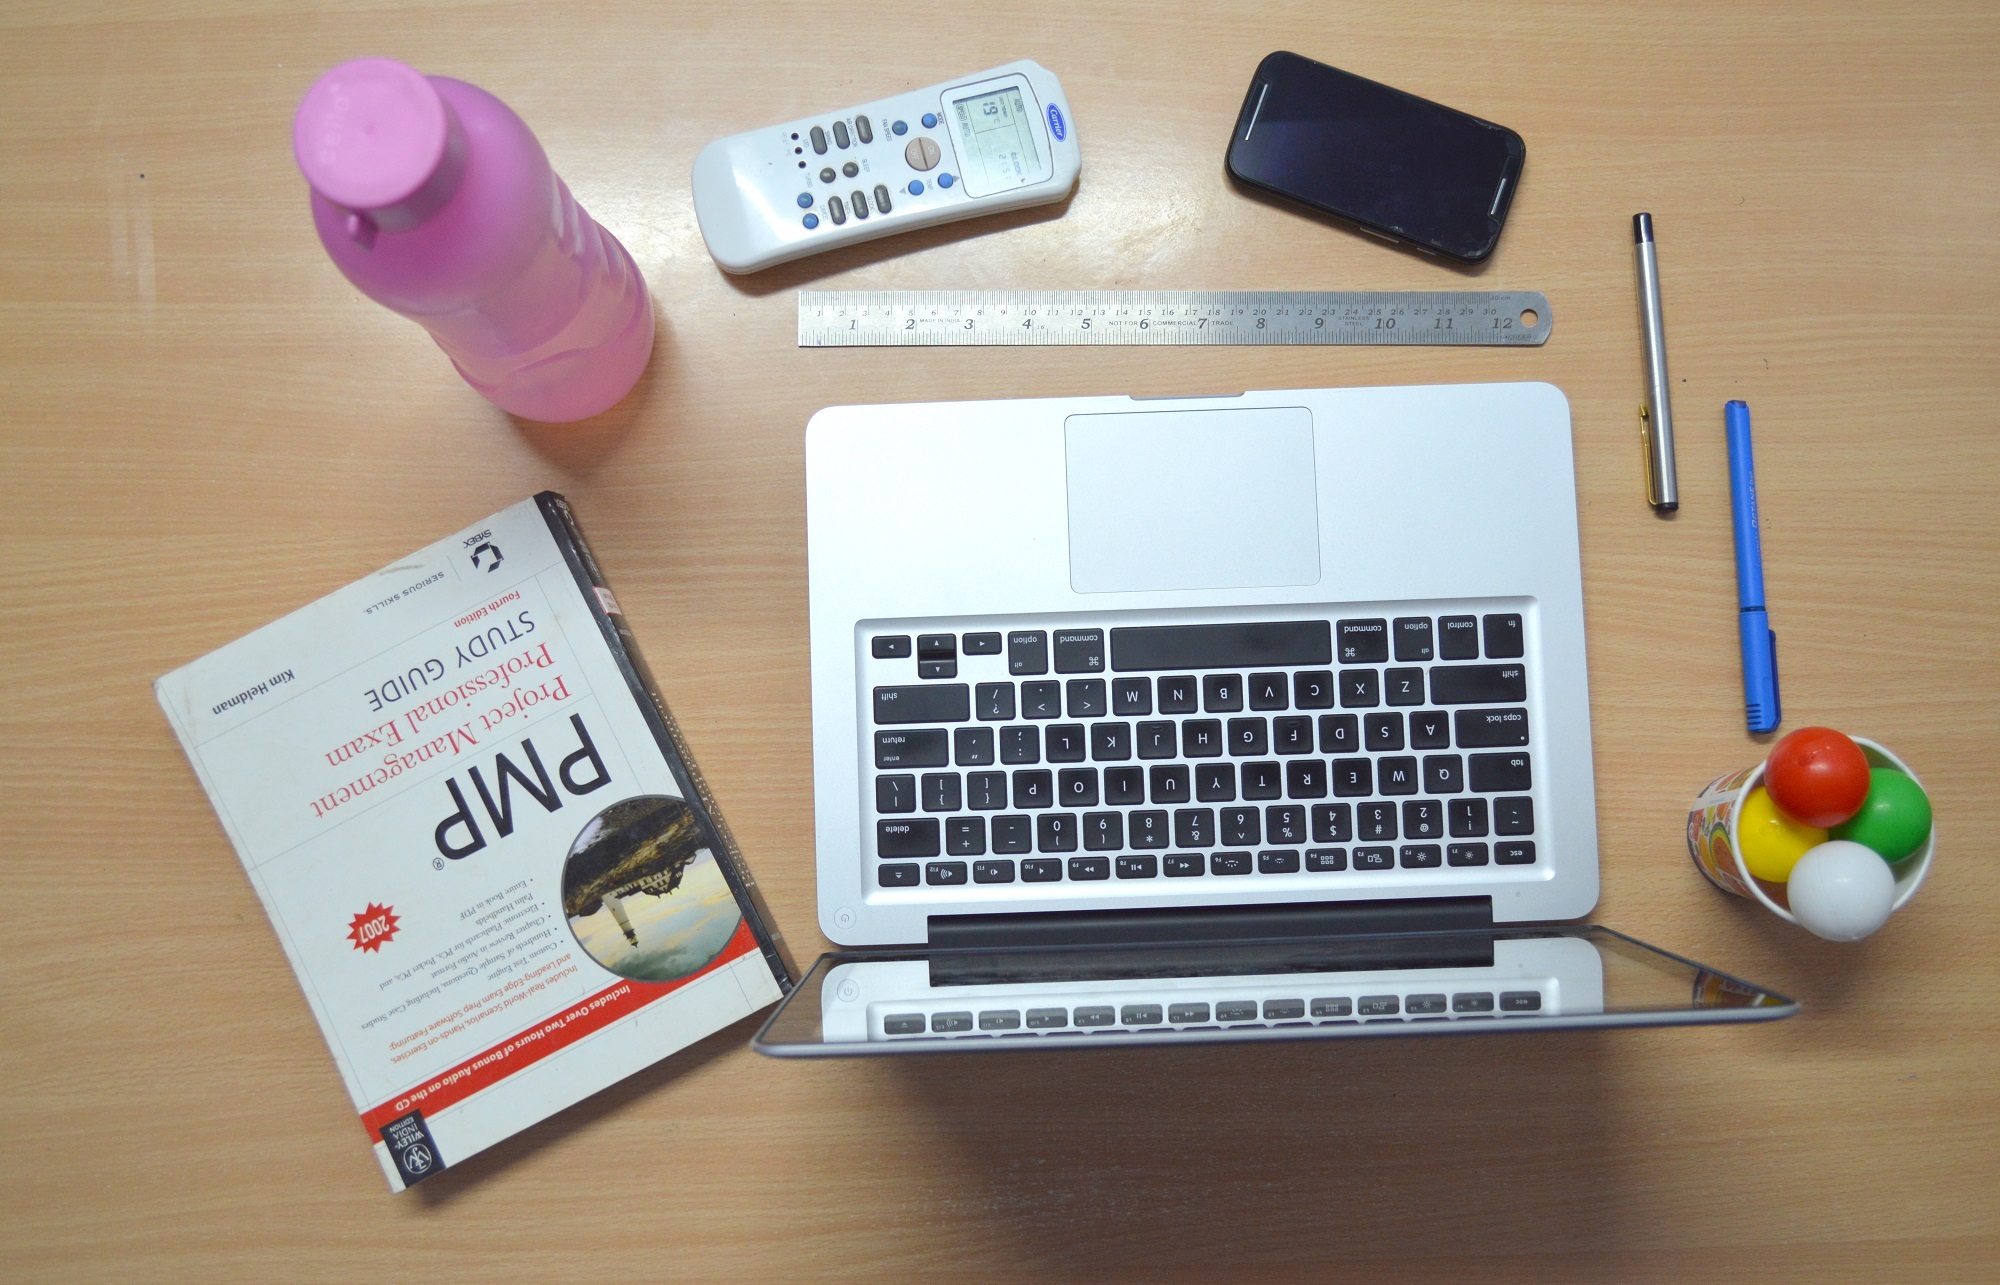
writing, work, working, time, office, gadget, professional, art, planning, management, schedule, time management, deadline, work management